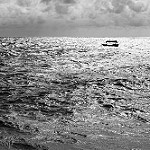
Label: B & W